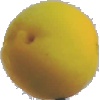
Label: Peach 2